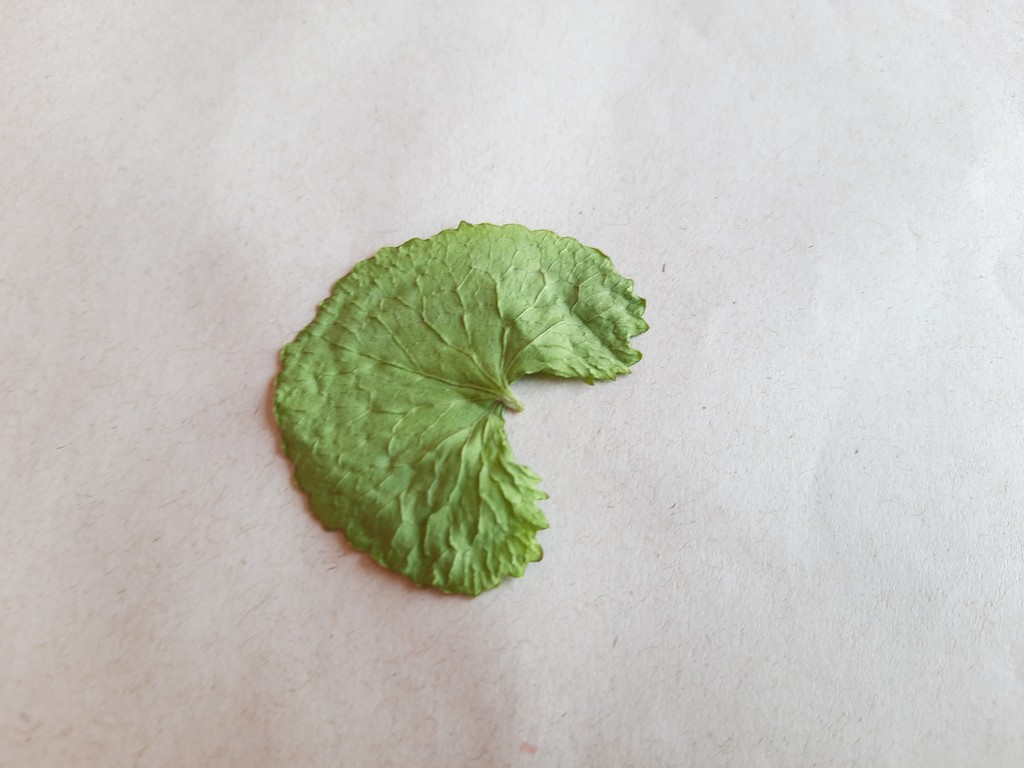
Label: Dried